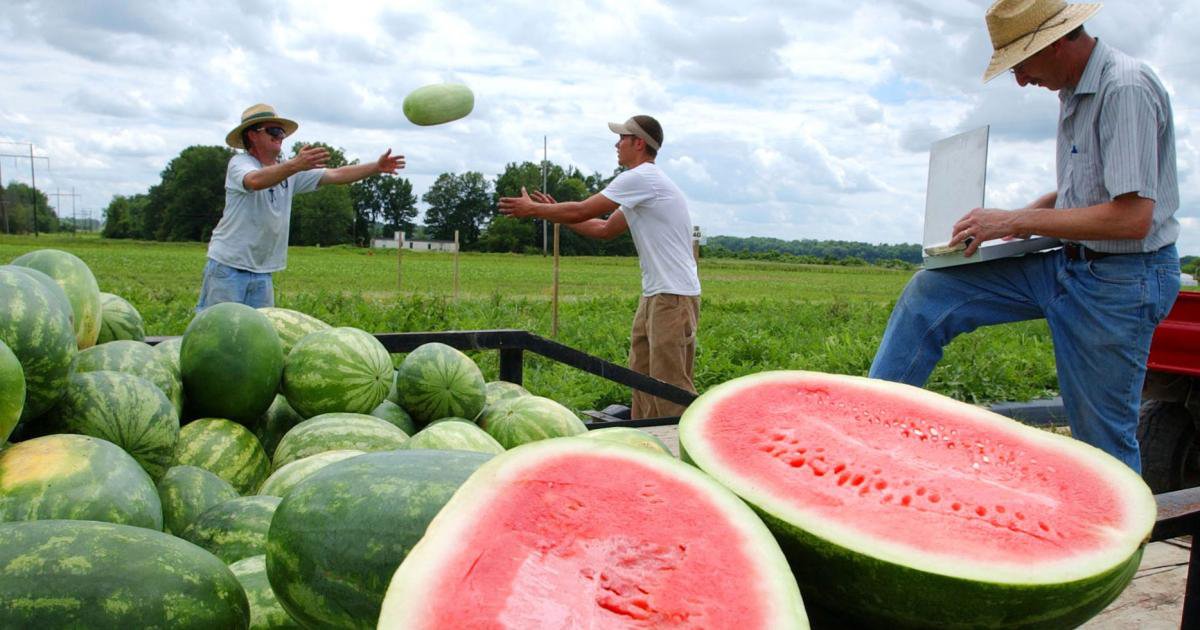
Label: Watermelon